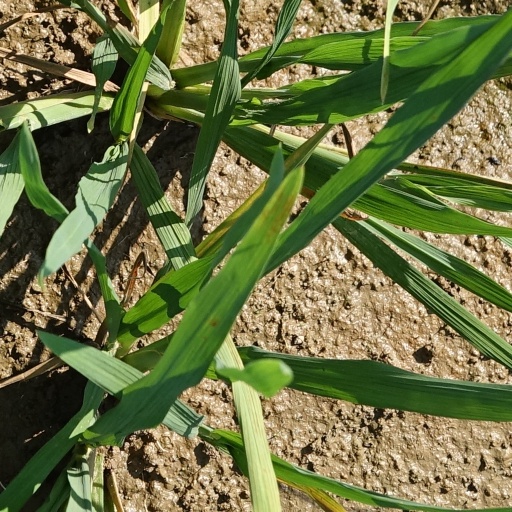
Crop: rice